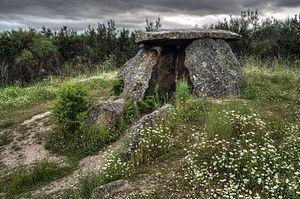
Cette liste non exhaustive recense les principaux sites mégalithiques en Estrémadure, en Espagne.